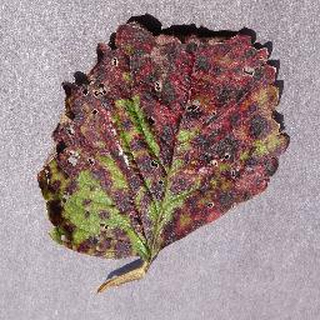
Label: strawberry_leaf_scorch